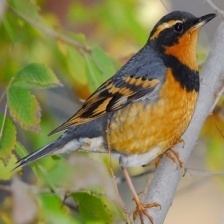
Species: VARIED THRUSH
Scientific name: IXOREUS NAEVIUS